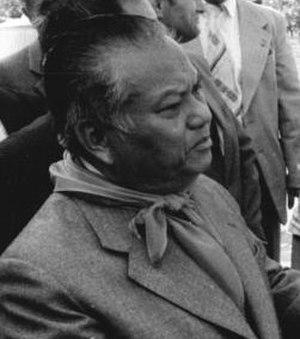
Kaysone Phomvihane est un homme d'État laotien. Il fut le dirigeant du Pathet Lao, puis du Parti révolutionnaire populaire lao de 1955 à sa mort, bien que son fondateur, le prince Souphanouvong, fût beaucoup plus connu sur la scène internationale.